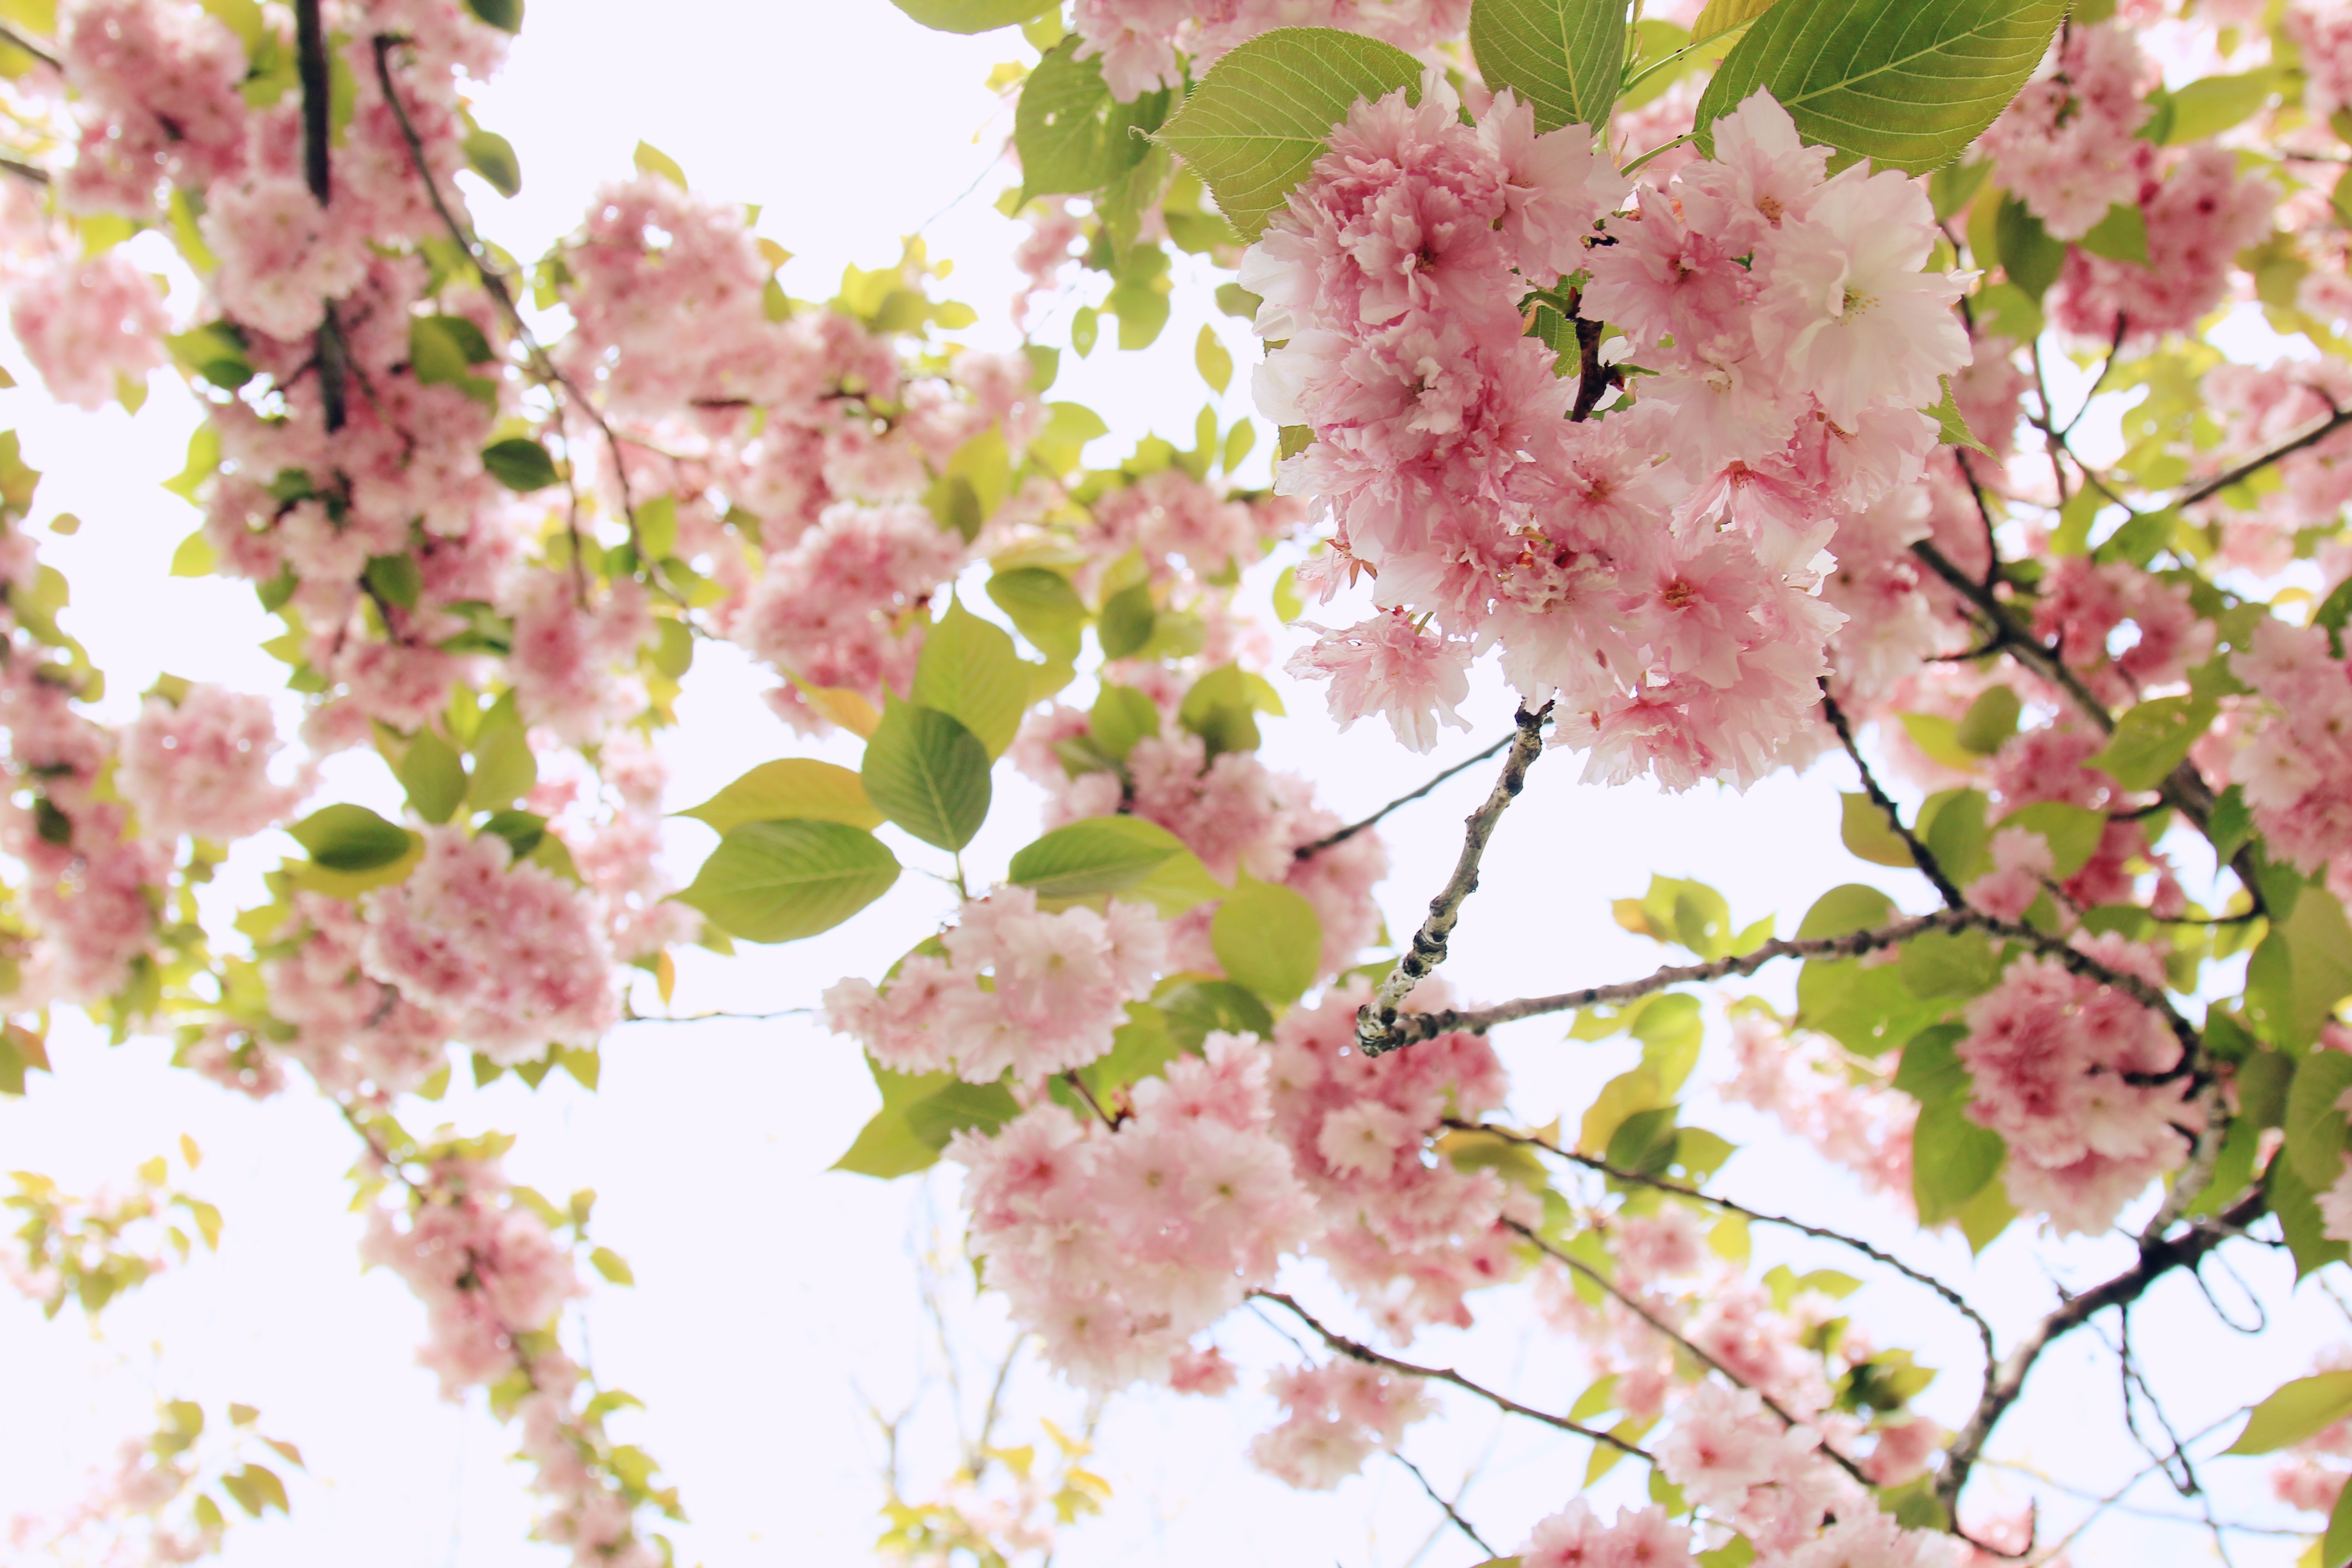
blooming, branch, bright, cherry blossoms, close up, color, colorful, colourful, flora, floral, flowers, growth, petal, season, springtime, summer, tree